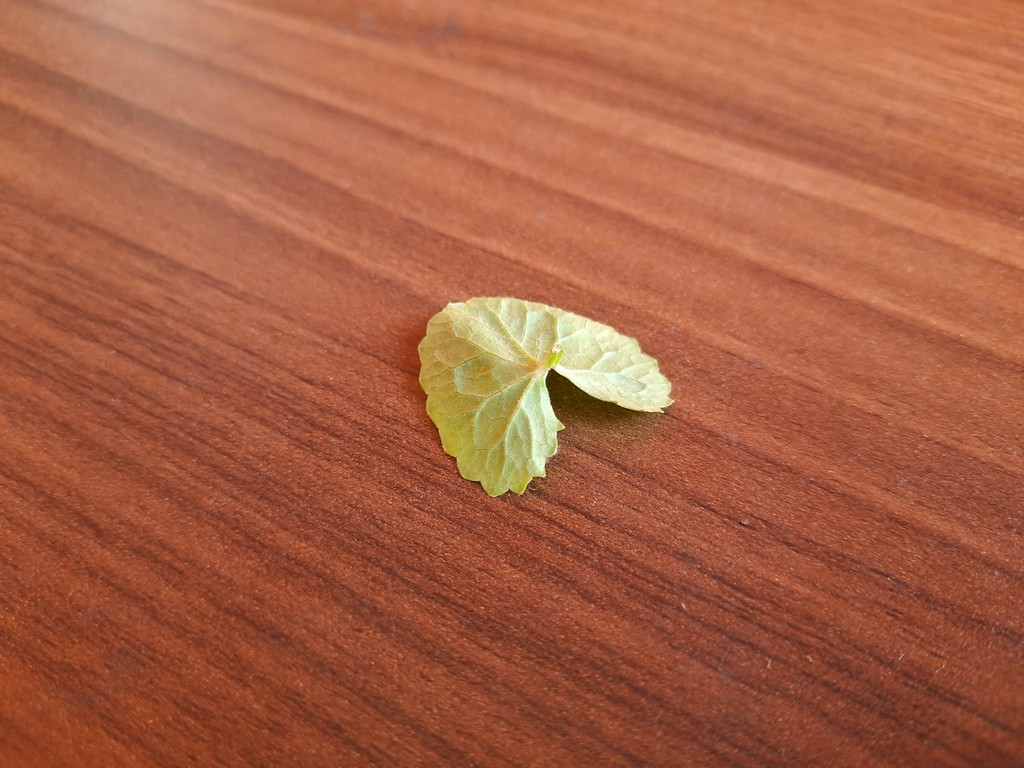
Label: Healthy